The Way the Crow Flies

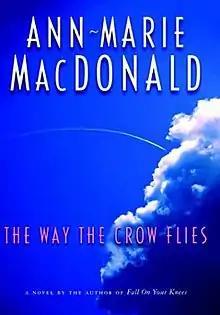
First edition

The Way the Crow Flies is the second novel by the Canadian writer and author Ann-Marie MacDonald. It was first published by Knopf Canada in 2003. The story revolves around a fictionalized version of the death of Lynne Harper, and the subsequent murder trial of Steven Truscott. The novel is set in the early 1960s predominantly at the Royal Canadian Air Force Station Centralia located in a small town near London, Ontario. In the story, the character Ricky Froelich, a Métis foster child, is the fictionalized version of Steven Truscott.